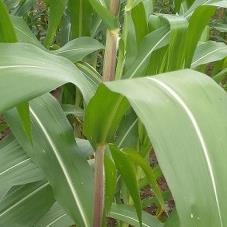
Crop: Maize
Condition: healthy-leaf